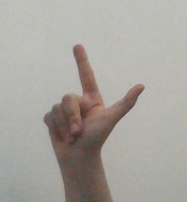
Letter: laam